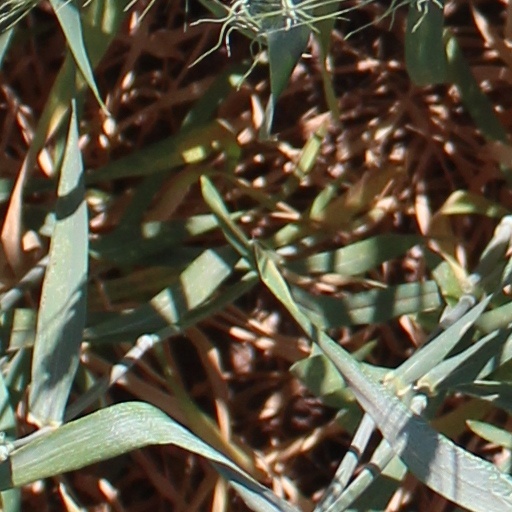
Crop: wheat